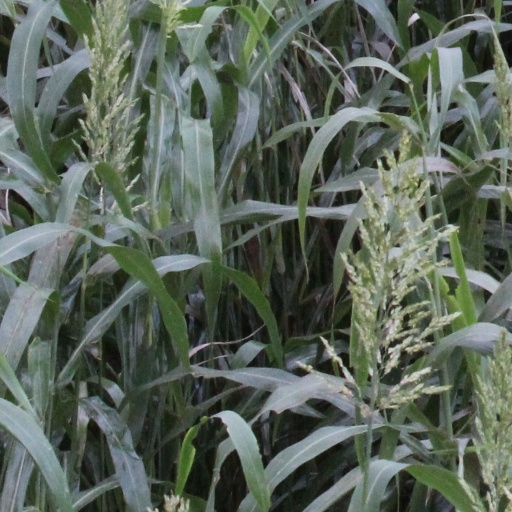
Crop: sorghum